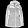
Label: Coat